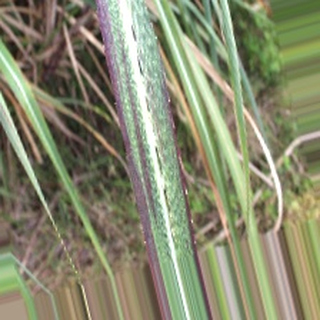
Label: sugarcane_bacterial_blight